Easter food

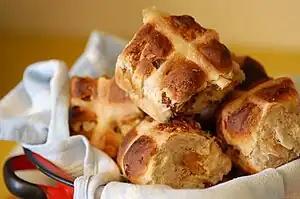
Hot cross bun

A hot cross bun is a spiced bun usually made with fruit, marked with a cross on the top, which has been traditionally eaten on Good Friday in the United Kingdom, Australia, New Zealand, South Africa, Canada, India, Pakistan, Malta, United States and the Commonwealth Caribbean. They are available all year round in some places, including the UK. The bun marks the end of the Christian season of Lent and different parts of the hot cross bun have a certain meaning, including the cross representing the crucifixion of Jesus, the spices inside signifying the spices used to embalm him at his burial and sometimes also orange peel to reflect the bitterness of his time on the cross. The Greeks in the 6th century AD may have marked cakes with a cross. In the Christian tradition, the making of buns with a cross on them and consuming them after breaking the fast on Good Friday, along with "crying about 'Hot cross buns'", is done in order to commemorate the crucifixion of Jesus. It is hypothesised that the contemporary hot cross bun of Christianity originates from St Albans in England, where in 1361, Brother Thomas Rodcliffe, a 14th-century Christian monk at St Albans Abbey, developed a similar recipe called an 'Alban Bun' and distributed the bun to the poor on Good Friday.